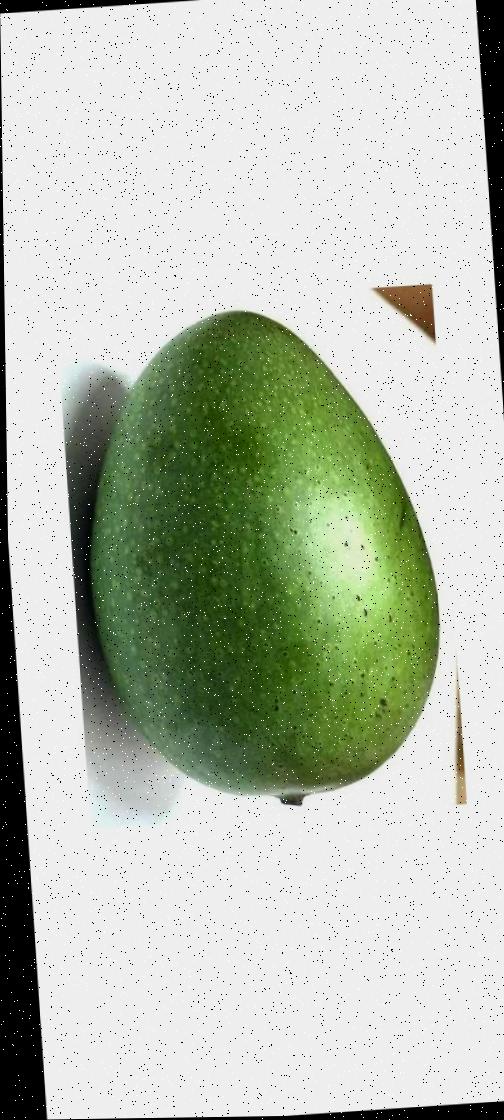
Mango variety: Ashshina Zhinuk